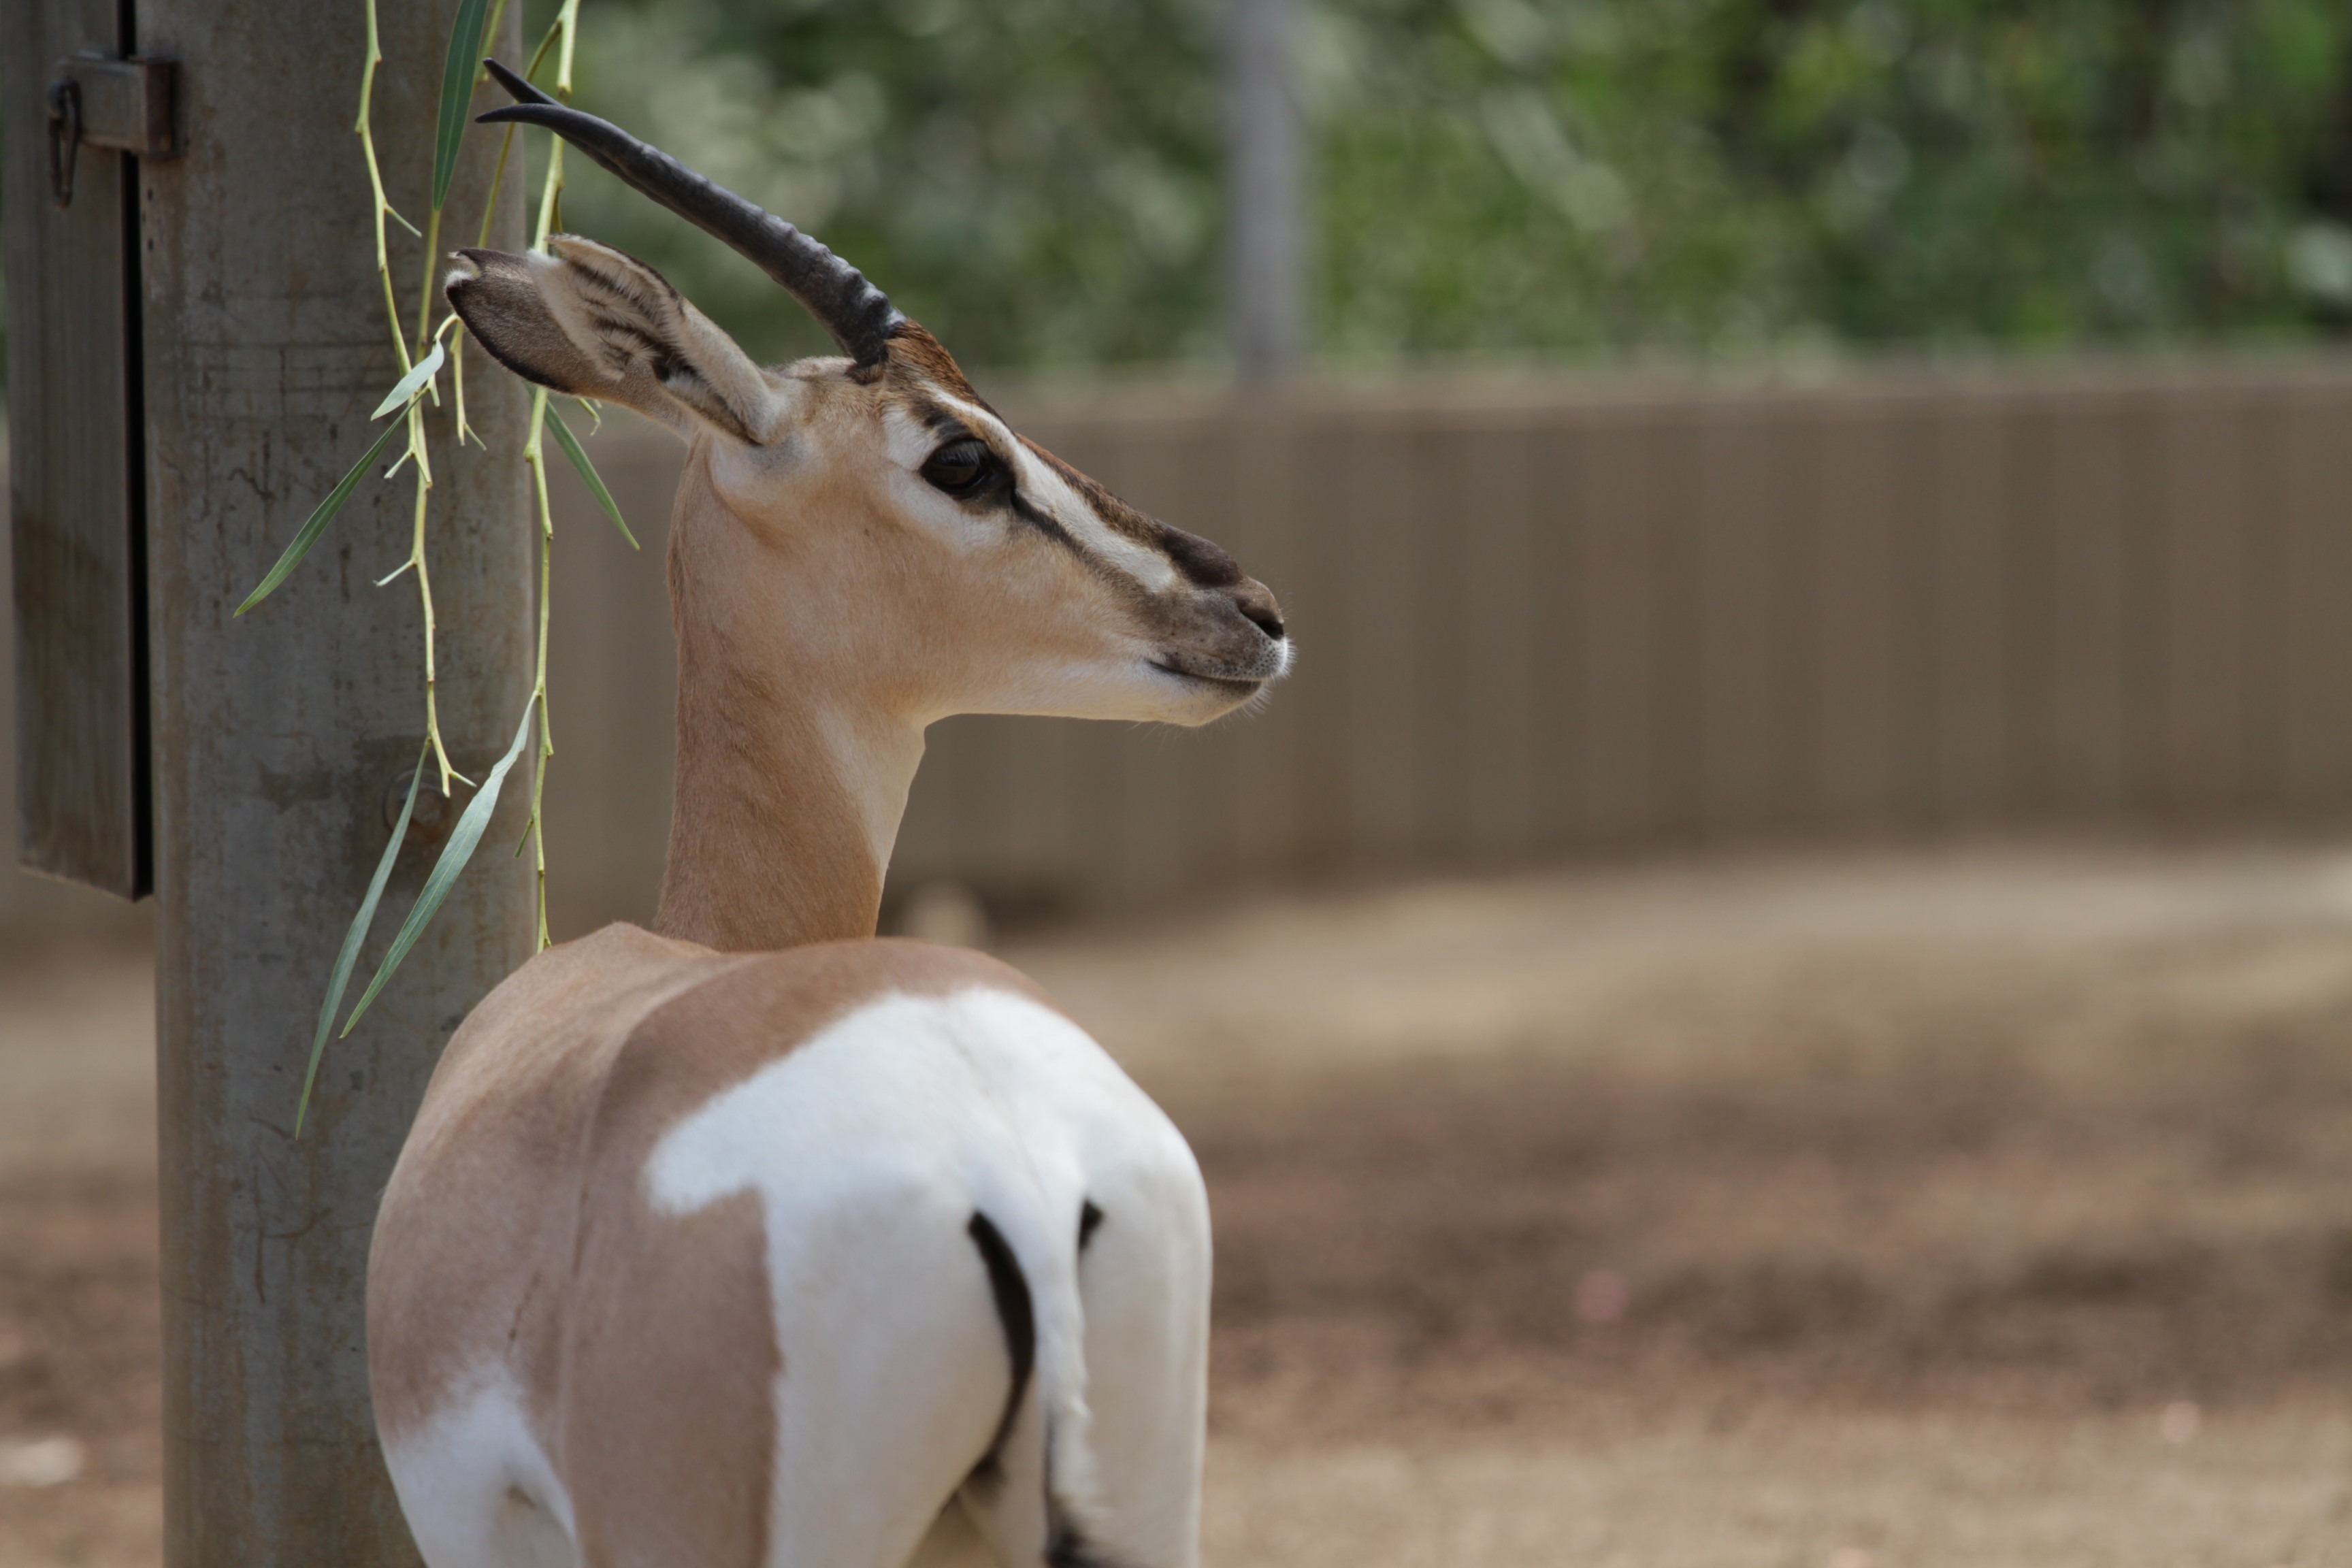
nature, wilderness, animal, wildlife, wild, environment, zoo, mammal, fauna, antelope, outdoors, gazelle, zoology, vertebrate, impala, species, safari, springbok